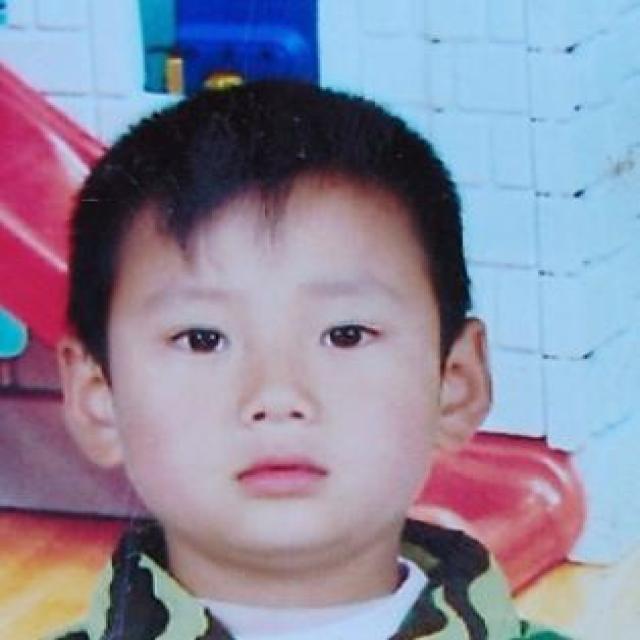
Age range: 0-12